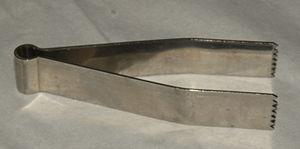
pince à tarte
Une pince à chiqueter, également appelé pince à tarte, est un ustensile utilisé pour la cuisine ou la pâtisserie. Elle sert à mettre en forme les bords d'une tarte.